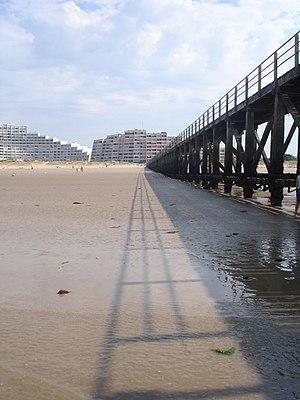
France, Vendée (85), Saint-Jean-de-Monts
Saint-Jean-de-Monts est une commune de l'Ouest de la France, située sur la Côte de Lumière, dans le département de la Vendée, en région Pays de la Loire.